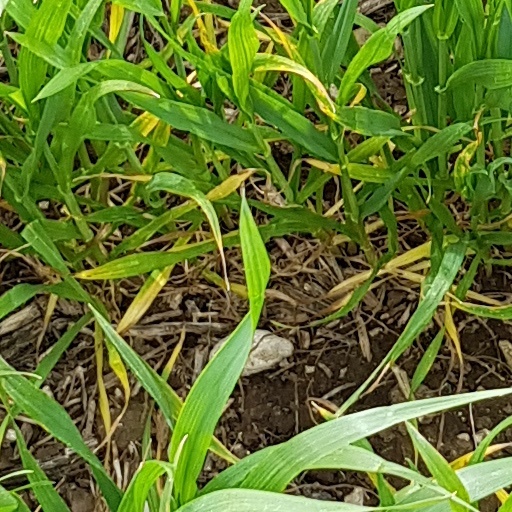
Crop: wheat